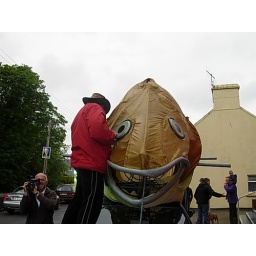
The village of Inchigeelagh enjoyed a parade celebrating the salmon in the river Lee